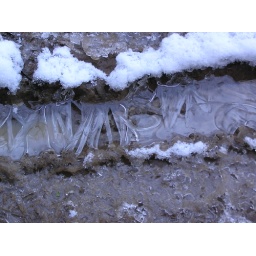
Ice patterns in a mountain bike track.